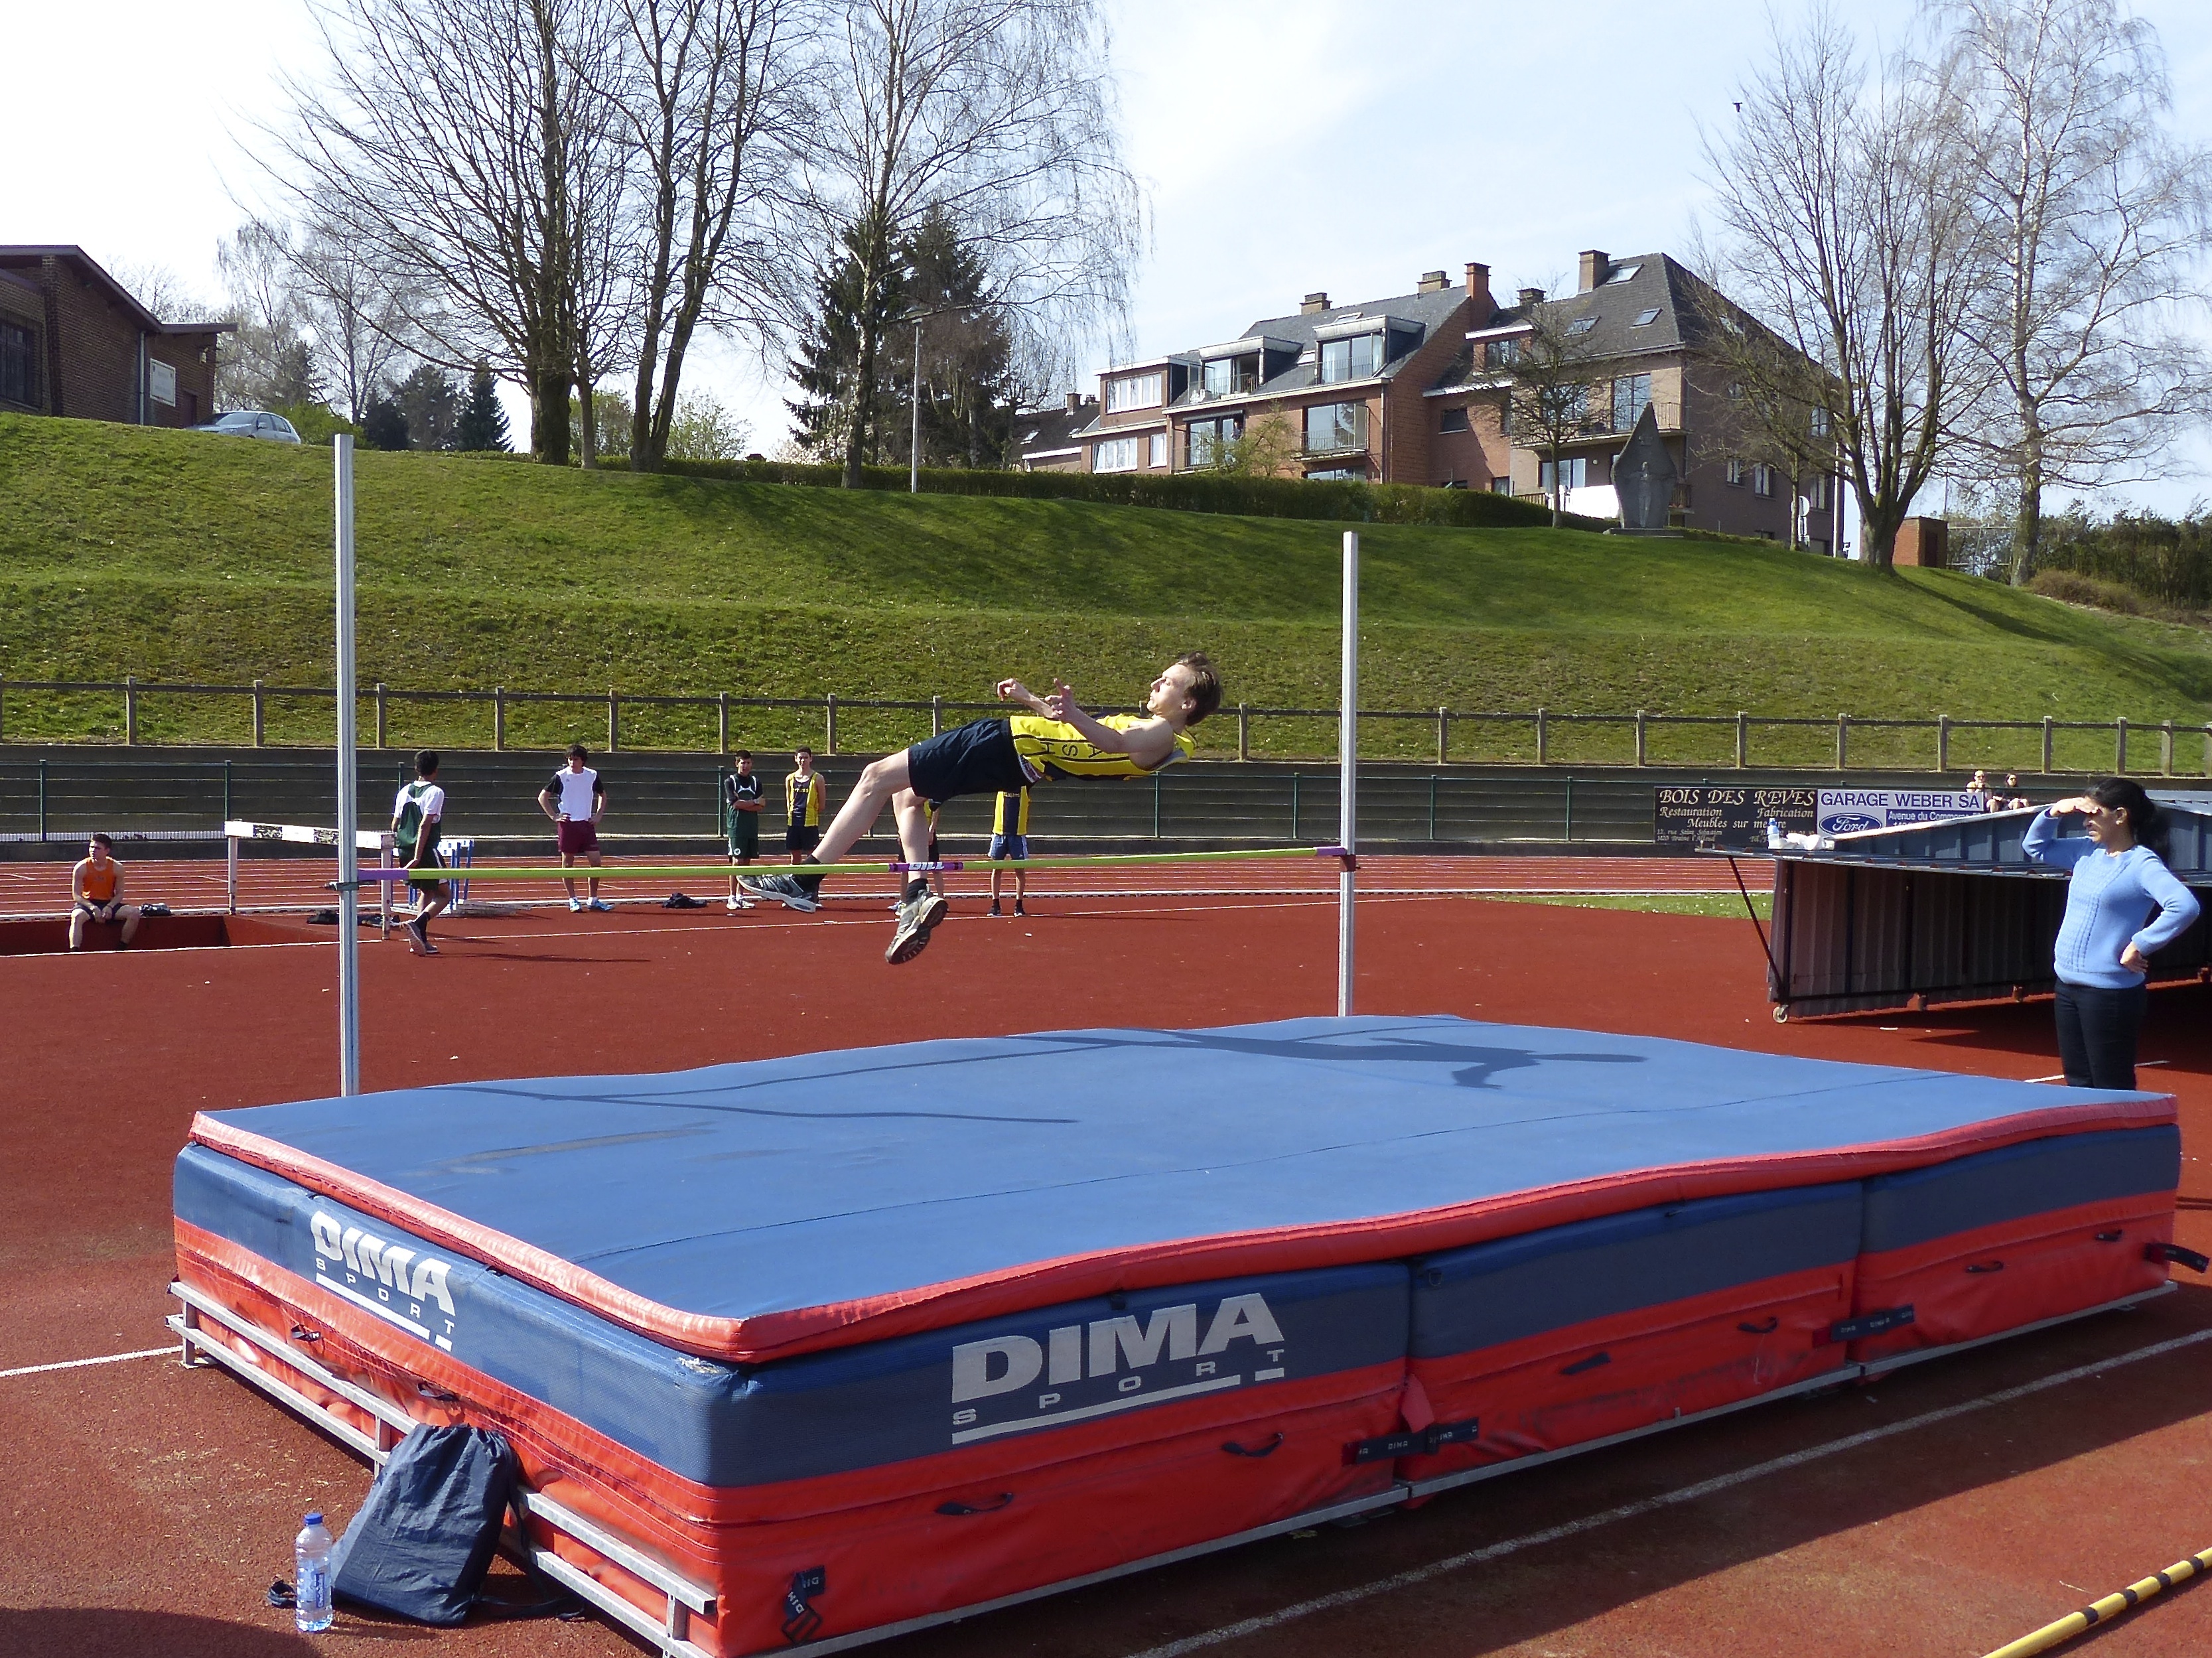
structure, girl, track, sport, boy, running, run, jump, jumping, high, runner, stadium, baseball field, belgium, competition, team, sports, highschool, athletics, meet, waterloo, trackfield, trackandfield, sport venue, human action, high jump